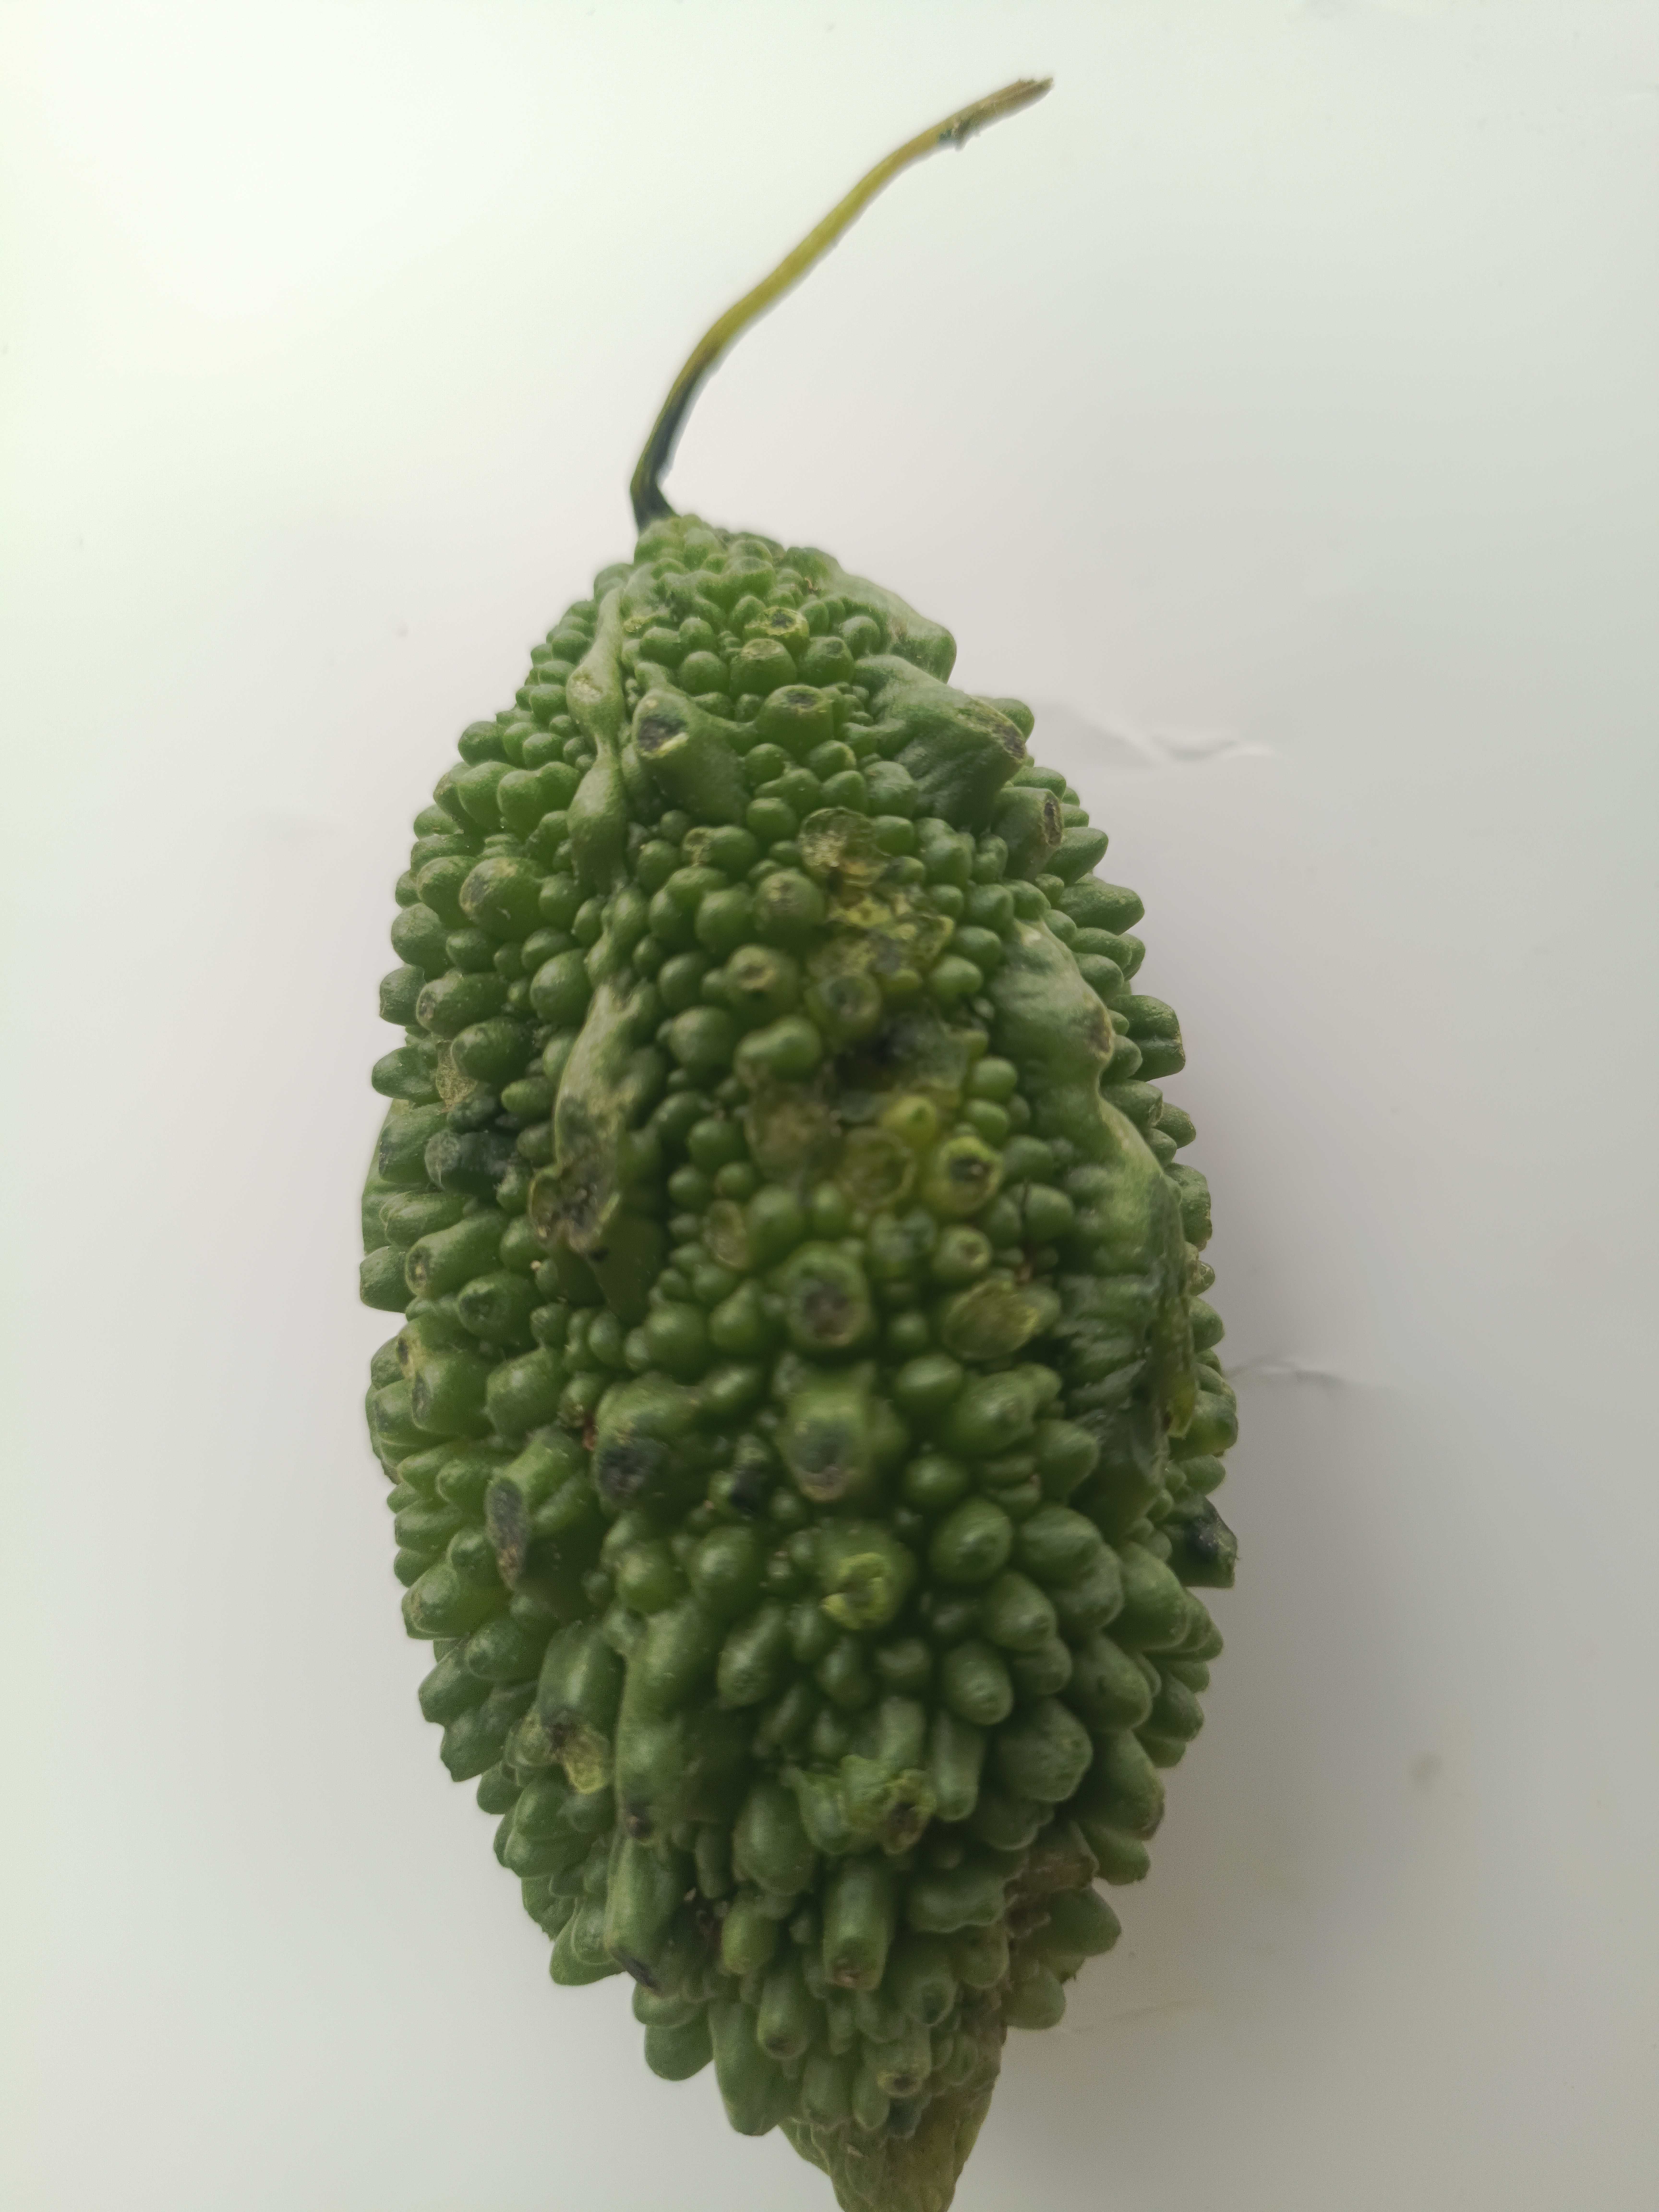
Label: Momordica charantia